Black Russian Terrier

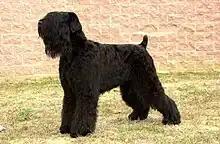
Black Russian Terrier with a docked tail

According to the FCI standard the male stands 72 to 76 cm and not more than 78 cm at the withers compared to the female's 68–72 cm and not more than 74 cm. The male weighs between , and the females weigh between . Nowadays, even larger individuals are tolerated if the dog is well proportioned and retains correct movements. Dogs exhibited by the kennel club are slightly taller by about half an inch.